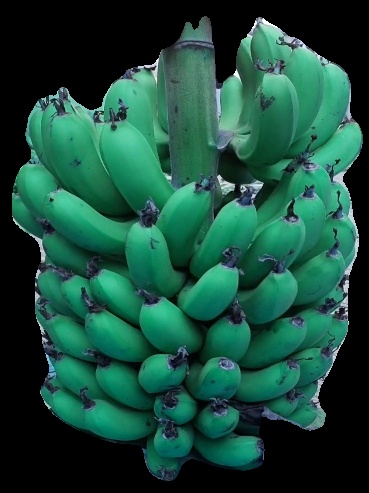
Variety: pachbale
Grade: grade2